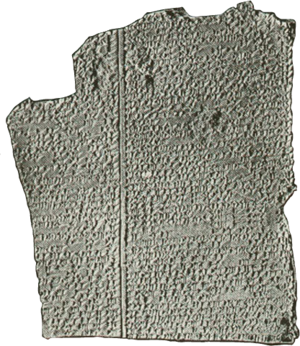
Noé est un personnage de la Bible et du Coran.